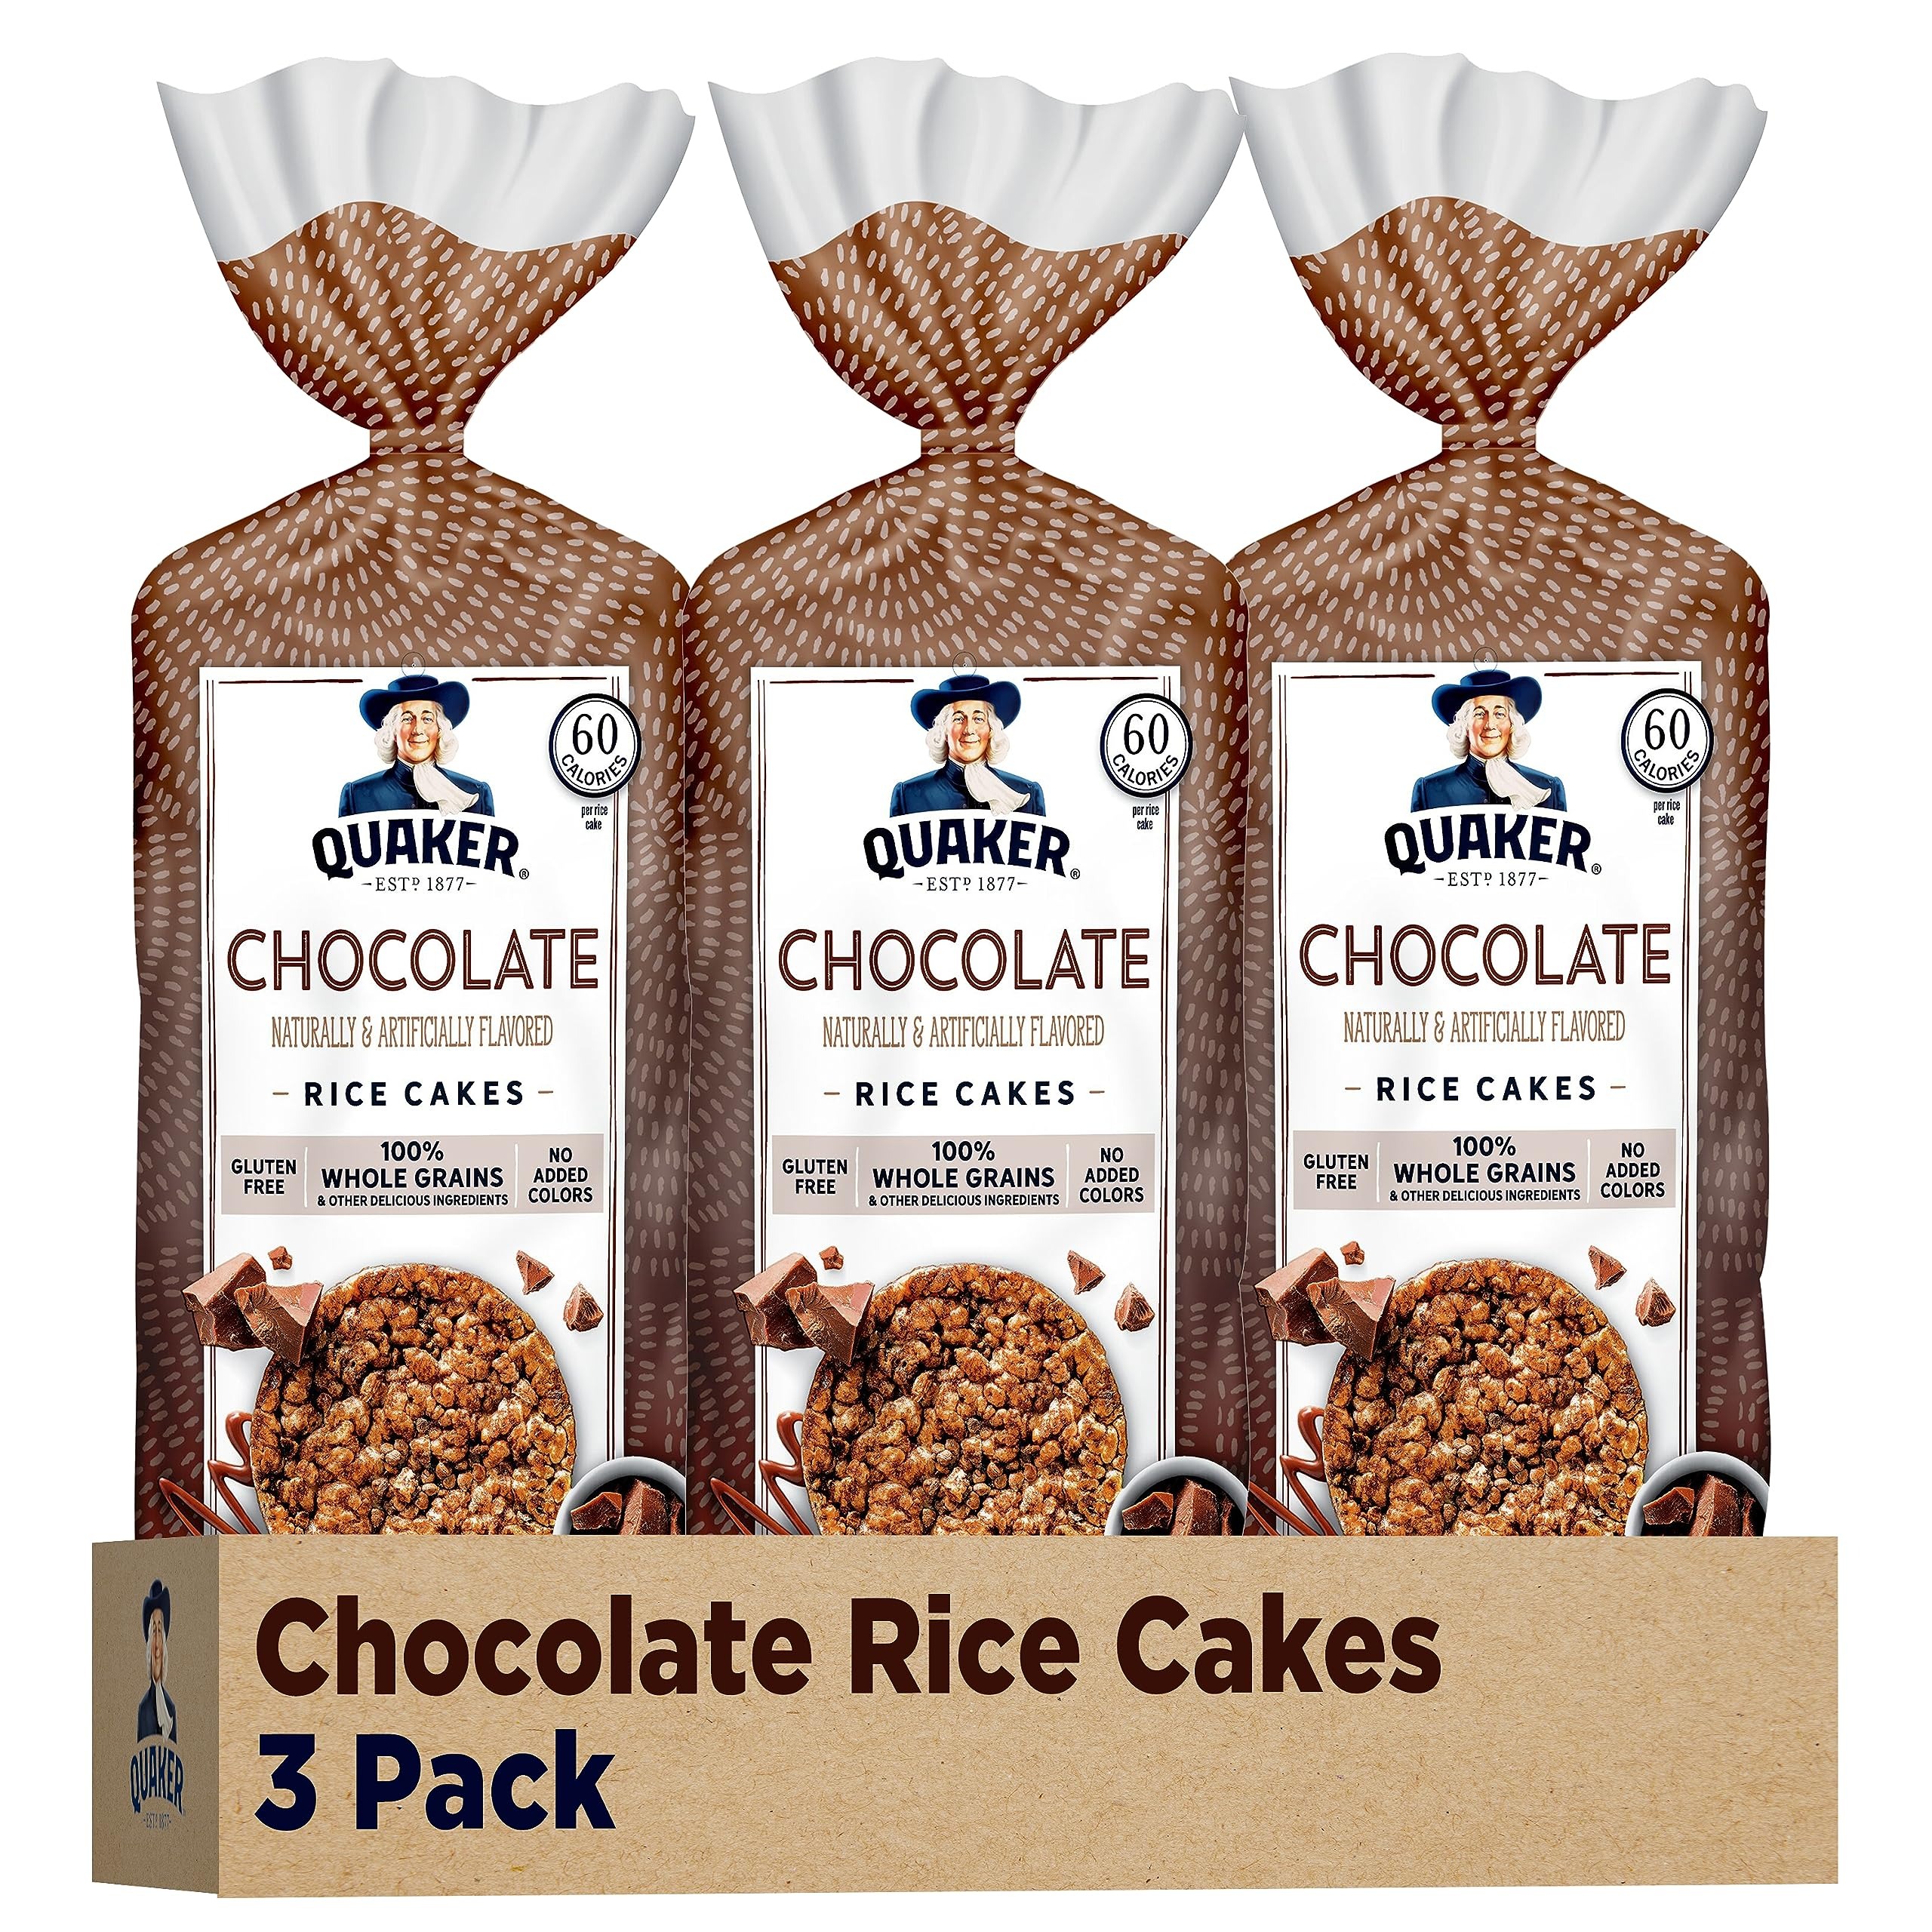
Item Name: Quaker Large Rice Cakes, Chocolate, 7.23 oz Bags, (3 Pack), Gluten Free, Whole Grain, No Added Colors
Bullet Point 1: Includes 3 (7.23oz) bags of Quaker Large Rice Cakes, Chocolate flavor
Bullet Point 2: Chocolate Large Quaker Rice Cakes: Gluten Free, made with 10g whole grains per cake, no added colors, low cholesterol, 60 calories per cake
Bullet Point 3: Made with whole grain brown rice and baked to crispy deliciousness
Bullet Point 4: Enjoy plain or top with your own peanut butter, jelly, or jam. Great for any snacking occasion
Value: 25.6
Unit: Ounce

Price: 4.59